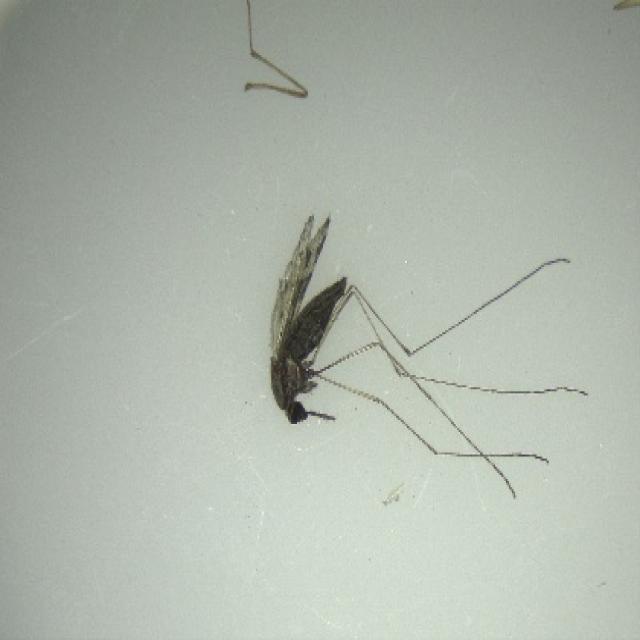
Species: anopheles_sinensis